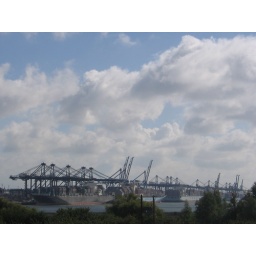
The big black ship is pretty ugly - used to be P&amp;amp;O Nedlloyd (can see under the paint).